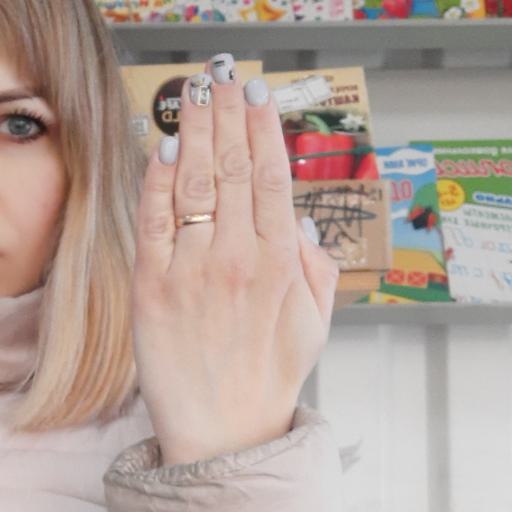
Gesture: stop_inverted